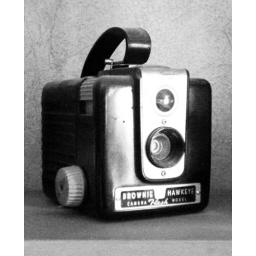
Photogamer - January 19.I have a collection of old cameras sitting on a shelf in the living room.